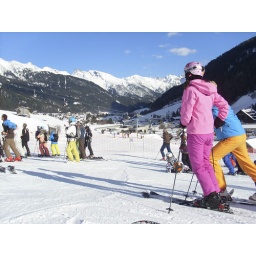
the person in pink on the piste